St-Hubert

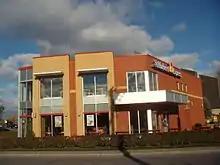
A St-Hubert Express restaurant.

In 1983, St-Hubert attempted another type of expansion, this time in Italian cuisine. St-Hubert inaugurated the Pastelli restaurant and announced that it wanted to open 30 to 40 other franchises across Quebec during the following five years. The results were conclusive and other franchises were opened, but St-Hubert decided to end the experiment in the late 1980s.